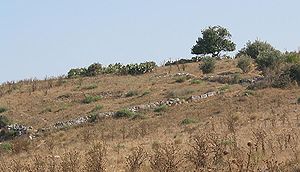
Palæstinensiske eksodus 1948 / Baggrund
Ruinerne af den tidligere arabisk landsby Bayt Jibrin, vest for den Grønne Linje, vest for Hebron.
Den palæstinensiske eksodus 1948 også kendt som Nakba, refererer til den flugt som palæstinensere foretog under den arabisk-israelske krig 1948.